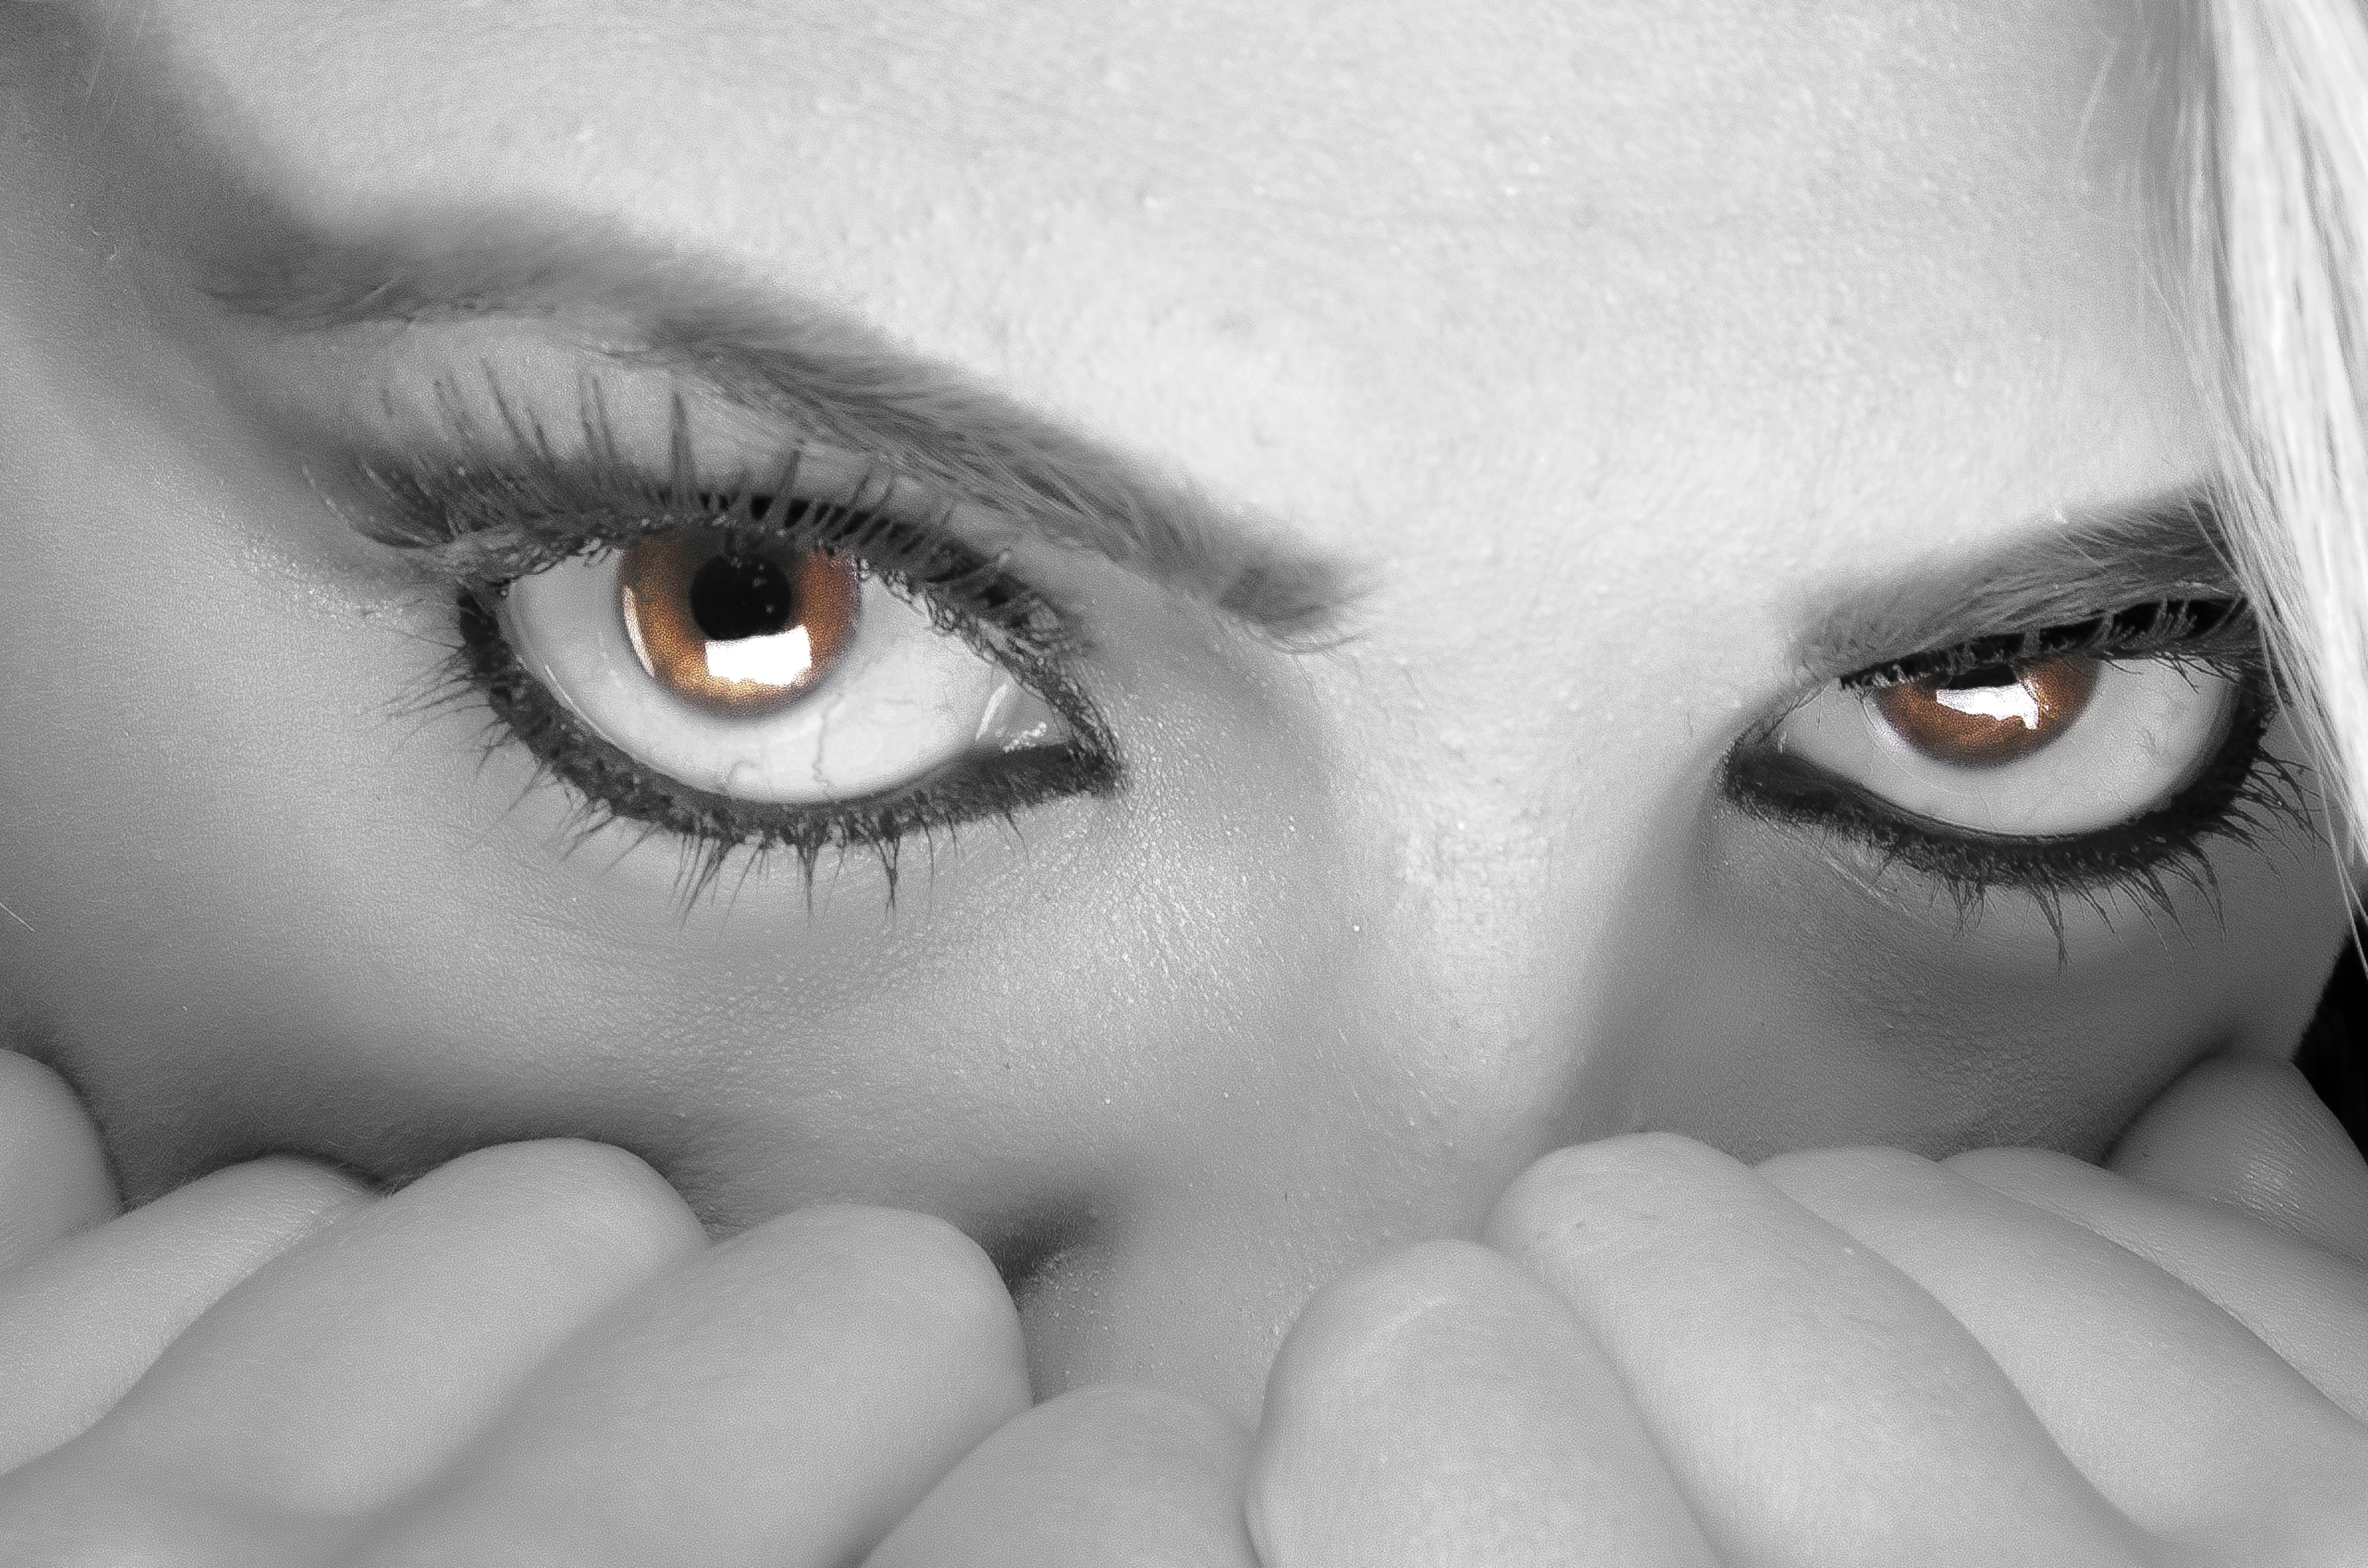
hand, person, black and white, girl, white, photography, female, portrait, black, monochrome, facial expression, smile, mouth, eyelash, close up, human body, sad, face, nose, eyes, scary, fear, drawing, eye, glasses, head, skin, beauty, expression, beautiful, organ, stress, tooth, emotion, interaction, monochrome photography, portrait photography, vision care